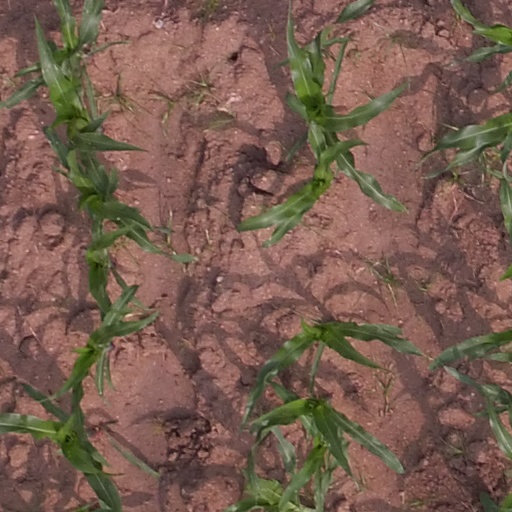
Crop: maize; corn